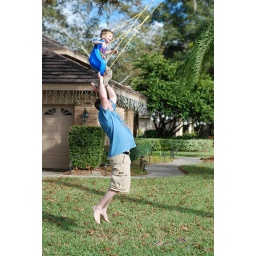
Rick, who lives across the street from my parents, swinging his kids on the amazing tree swing in their yard.